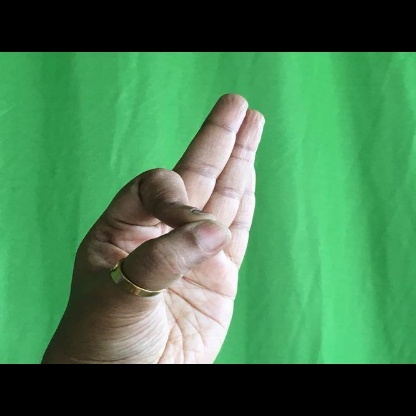
Mudra: Aralam